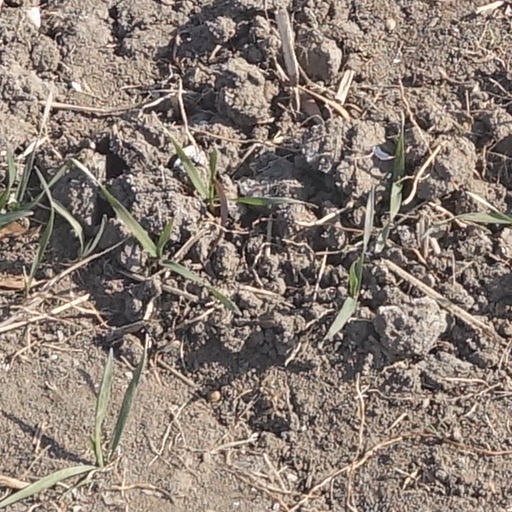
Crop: wheat